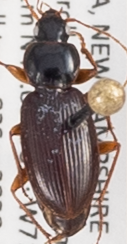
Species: Synuchus impunctatus
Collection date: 2020-09-02
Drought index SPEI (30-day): -0.976
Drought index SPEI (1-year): -0.156
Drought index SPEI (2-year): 0.558